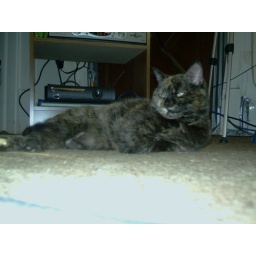
here's diva laying on the floor in the center of the room. it's the coolest spot in the house i 'm sure.